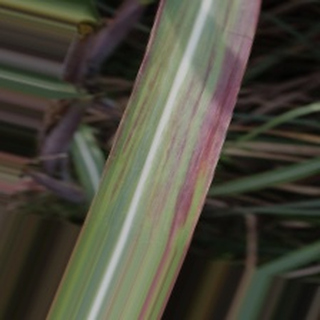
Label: sugarcane_bacterial_blight